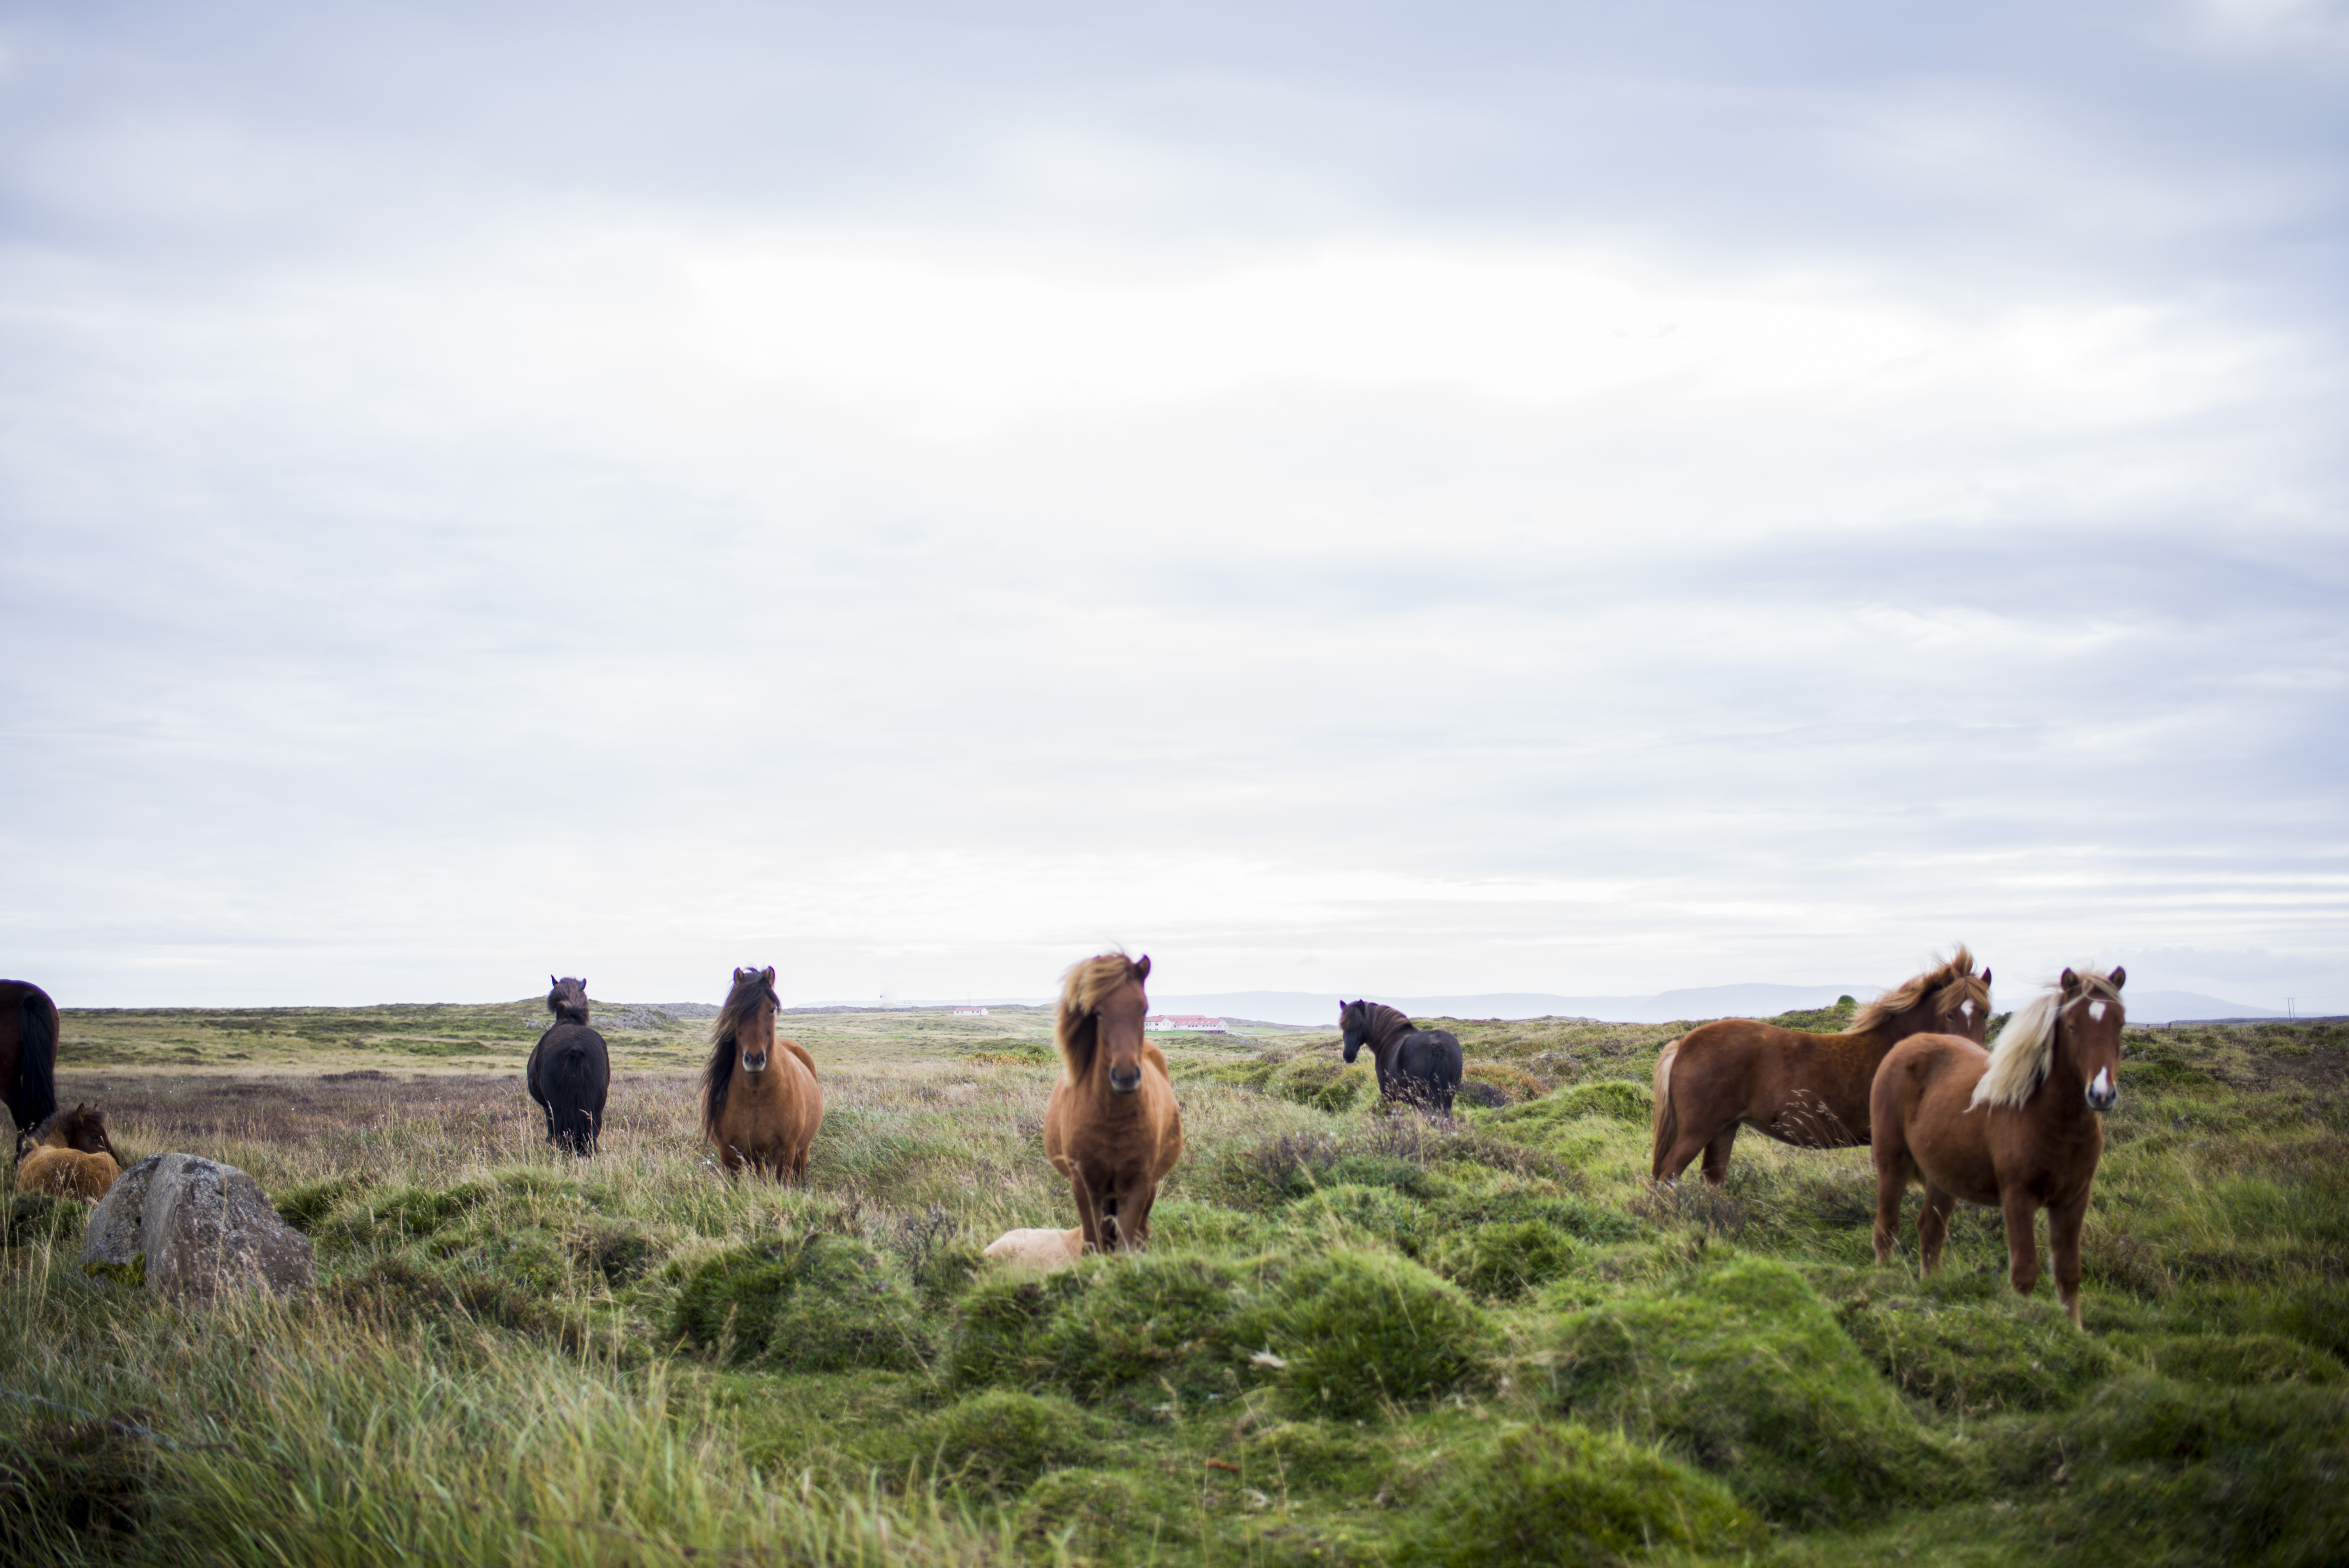
landscape, coast, outdoor, field, prairie, animal, vacation, herd, pasture, horse, publicdomain, zoology, background, equusferuscaballus, grassland, brownhorse, habitat, ecosystem, steppe, rural area, natural environment, horse like mammal